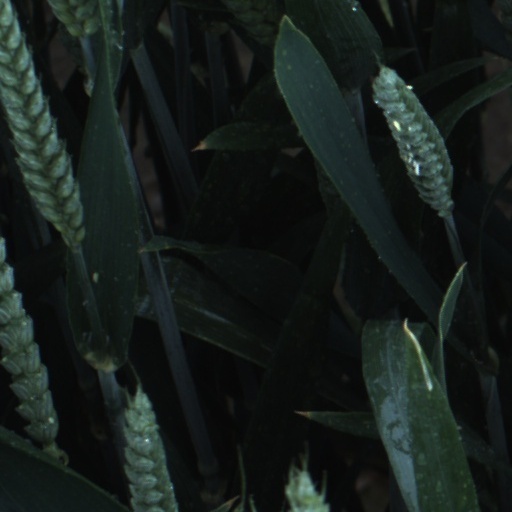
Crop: wheat